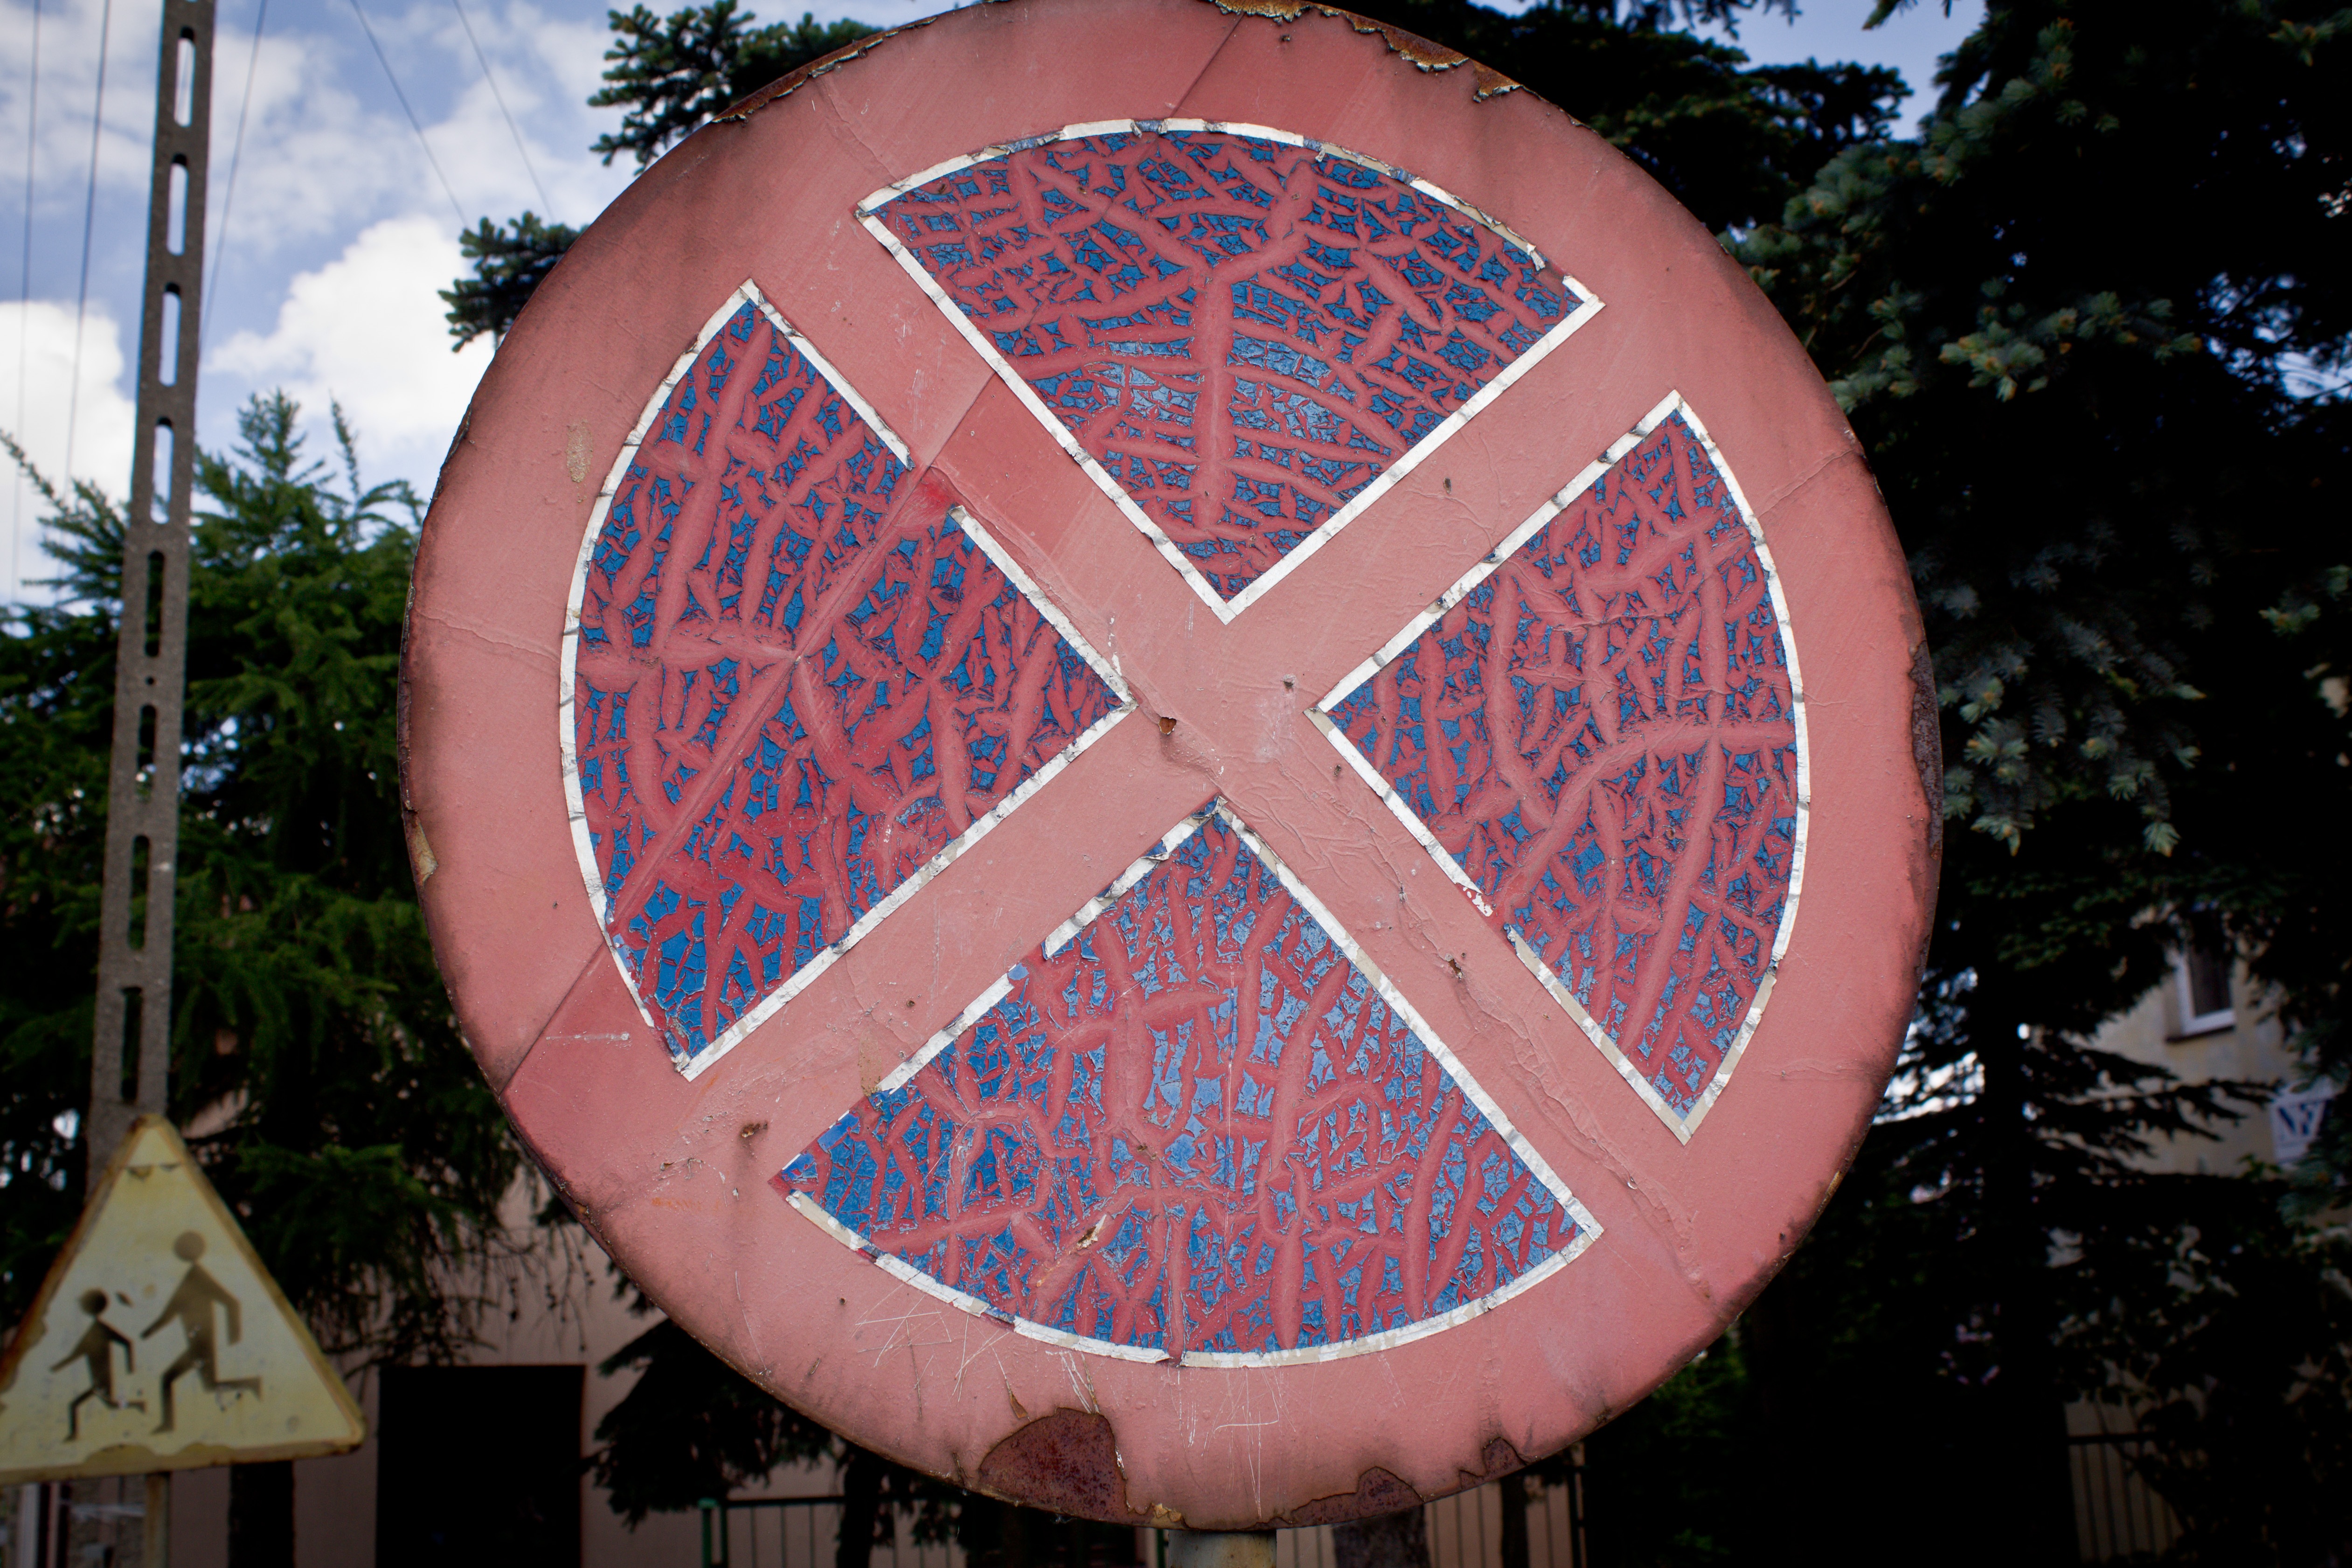
road, traffic, street, window, sign, pole, color, road sign, marking, art, mark, stop, warning, information, shape, characters, road signs, old sign, no waiting, no stopping, designation of the, detained and parking ban